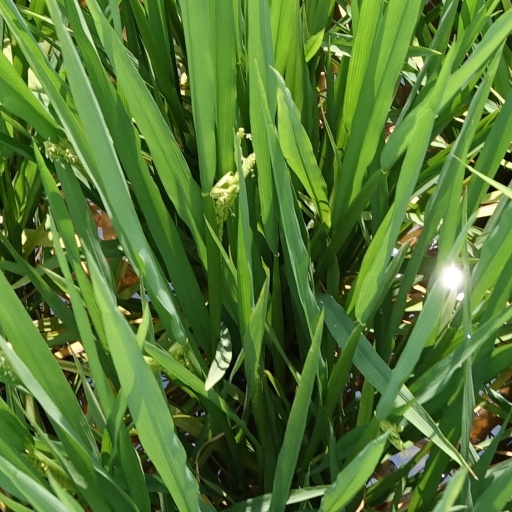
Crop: rice